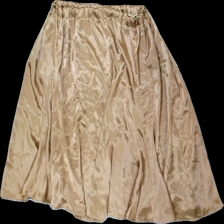
View: front
Type: Skirt
Category: Ladies
Brand: Missing
Colors: Brown
Material: 100% poly
Cut: Regular
Price range: 50-100
Recommended usage: Reuse
Description: Homemade golden skirt. Size unknown. Okay condition.